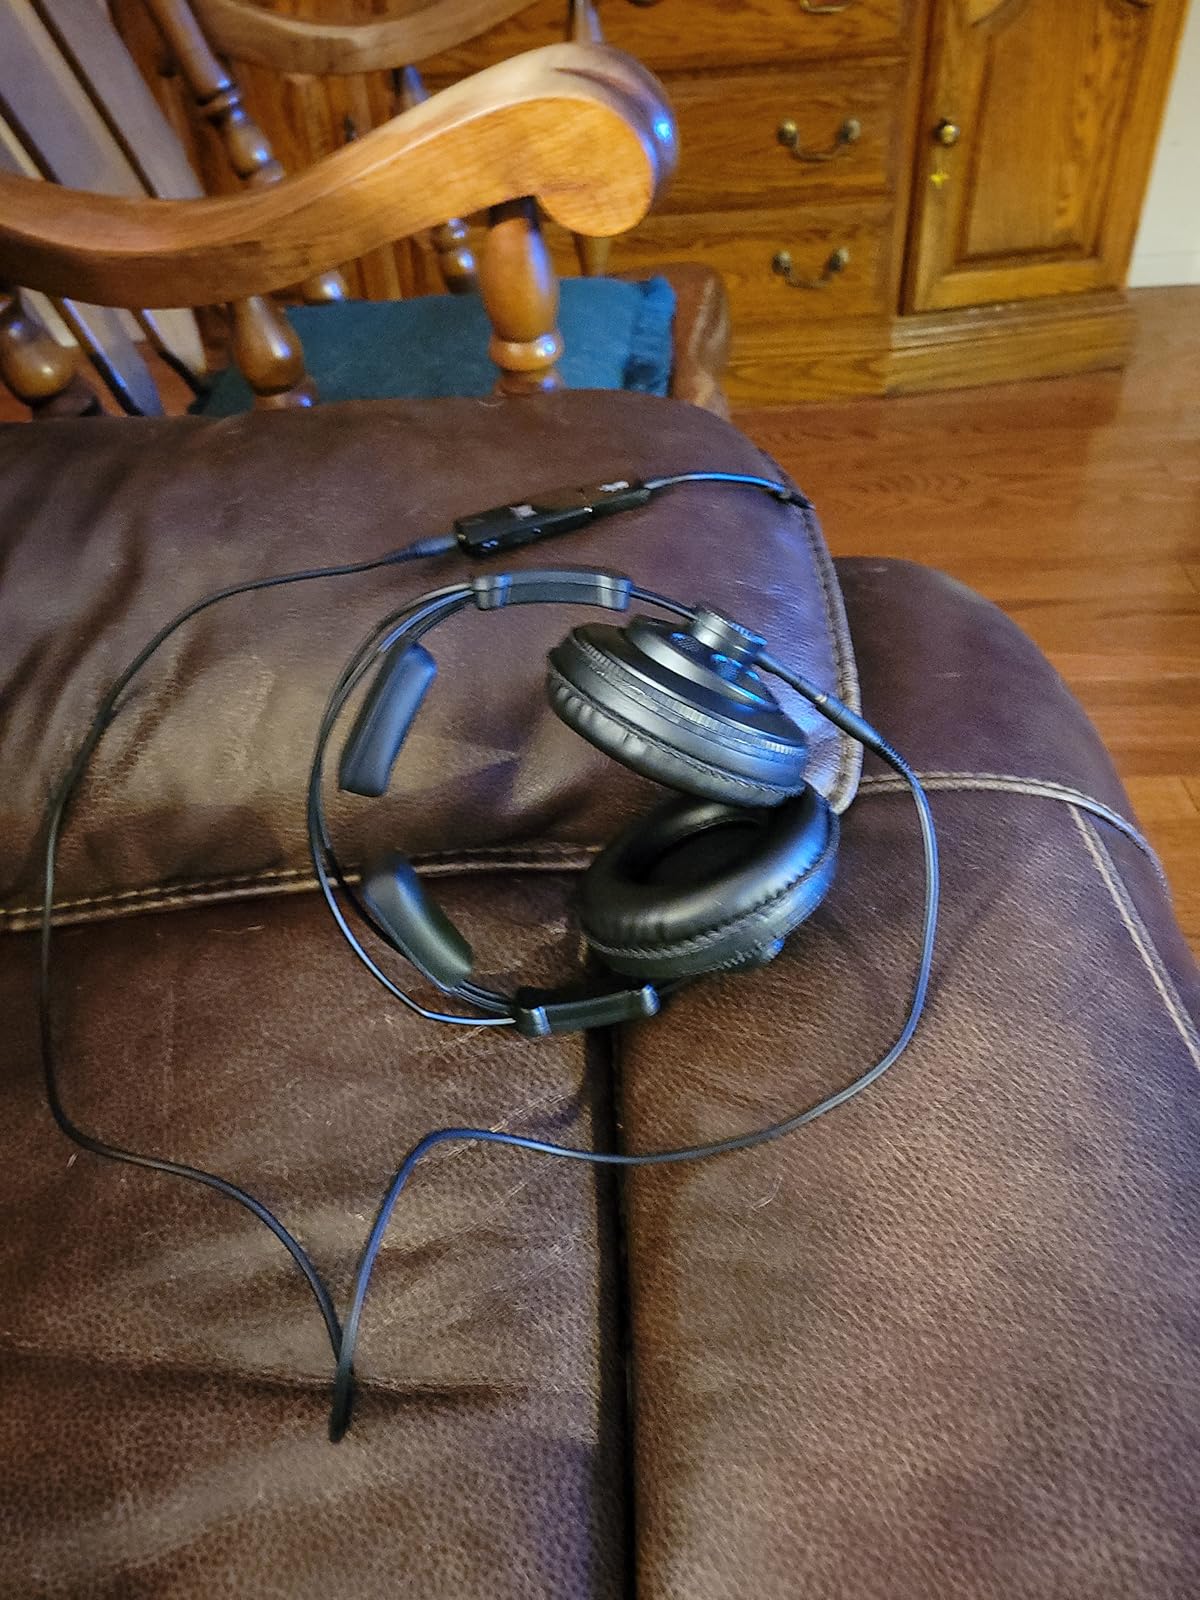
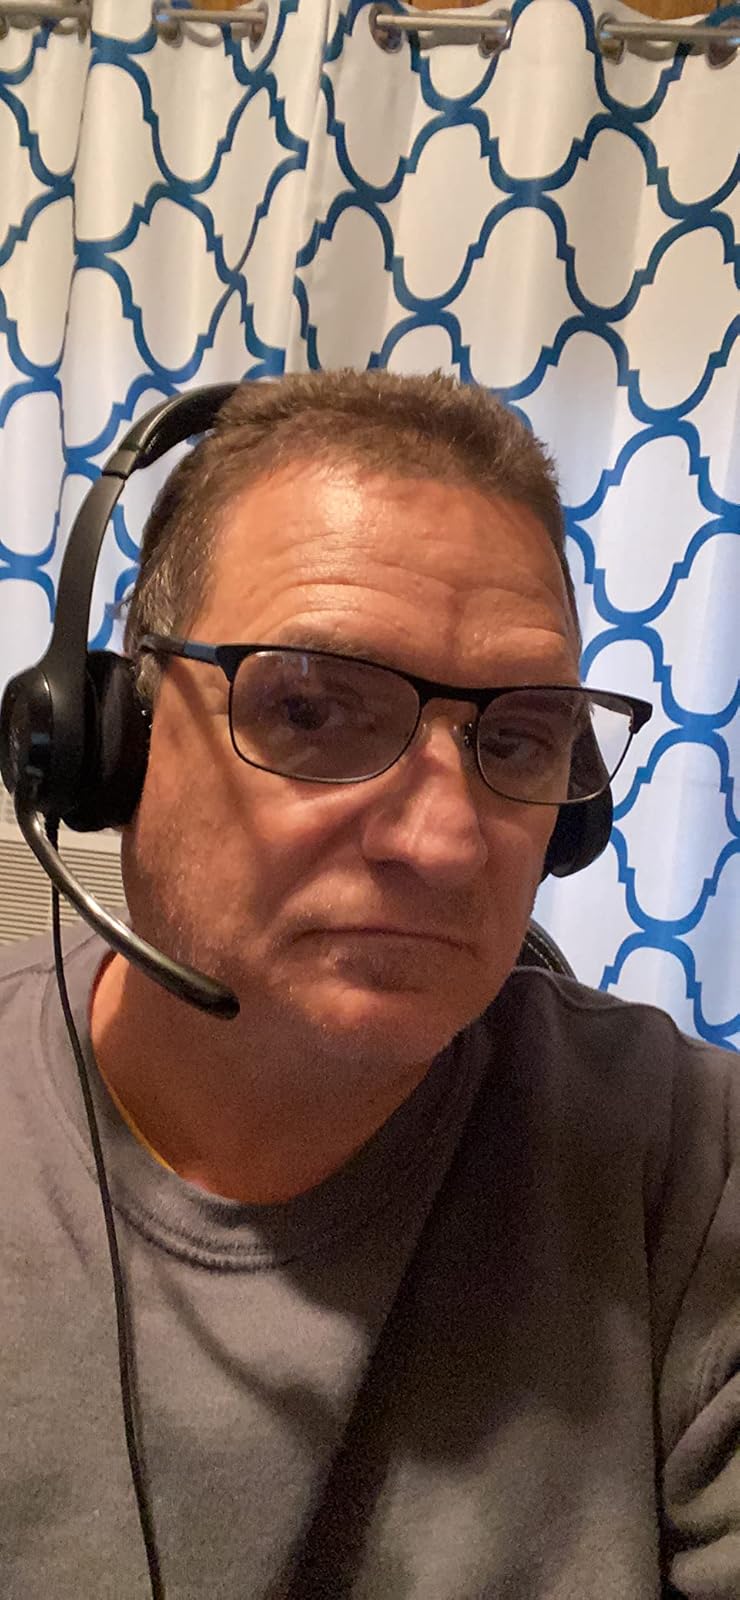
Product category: headphones
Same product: no